Effects of Hurricane Ike in Texas

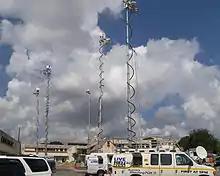
News vans at the Texas Department of Public Safety in Austin for a news conference about Hurricane Ike. The state's emergency operation center is located in the DPS building.

On September 10, U.S. President George W. Bush made an emergency declaration for Texas in advance of Hurricane Ike, making more federal help available for preparations and evacuations.